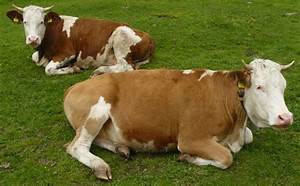
Label: cow